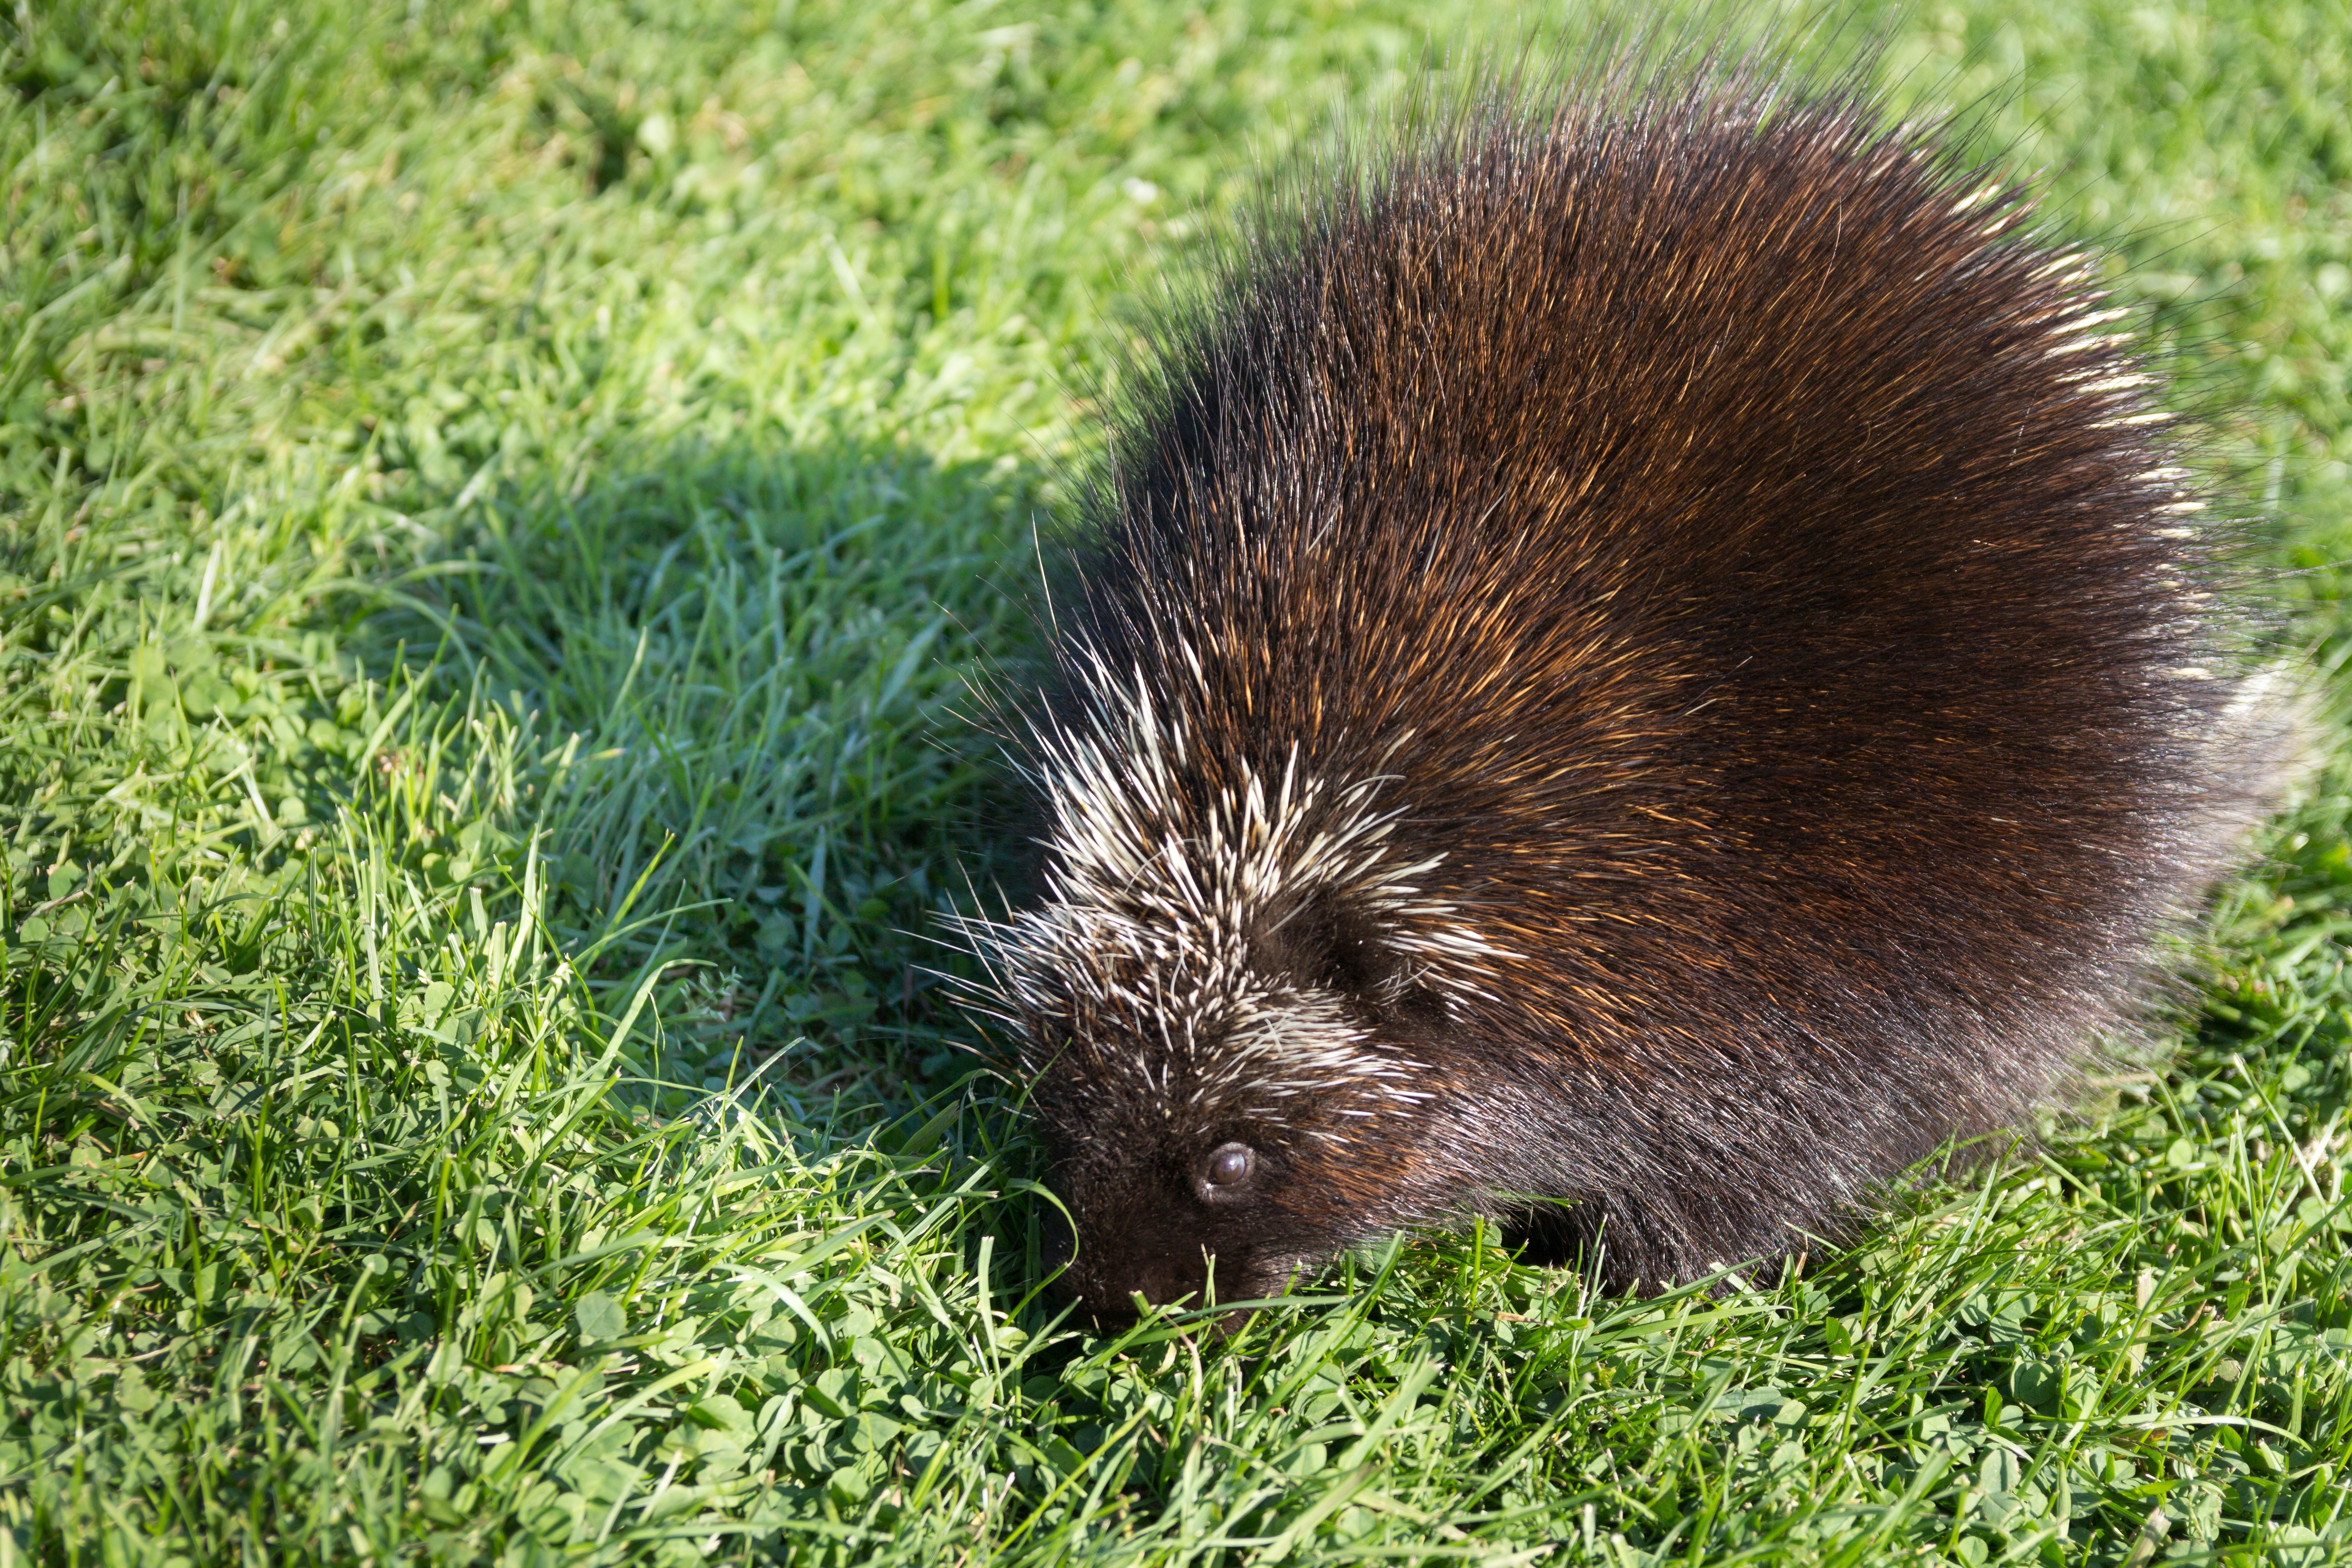
grass, animal, wildlife, mammal, rodent, fauna, hedgehog, vertebrate, muskrat, marmot, porcupine, echidna, erinaceidae, domesticated hedgehog, canadian animal, monotreme